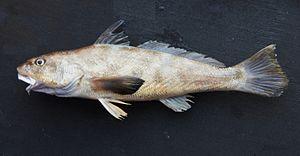
Les Sciaenidés forment une famille de poissons perciformes regroupant environ 275 espèces dans 70 genres.